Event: Nepal Earthquake
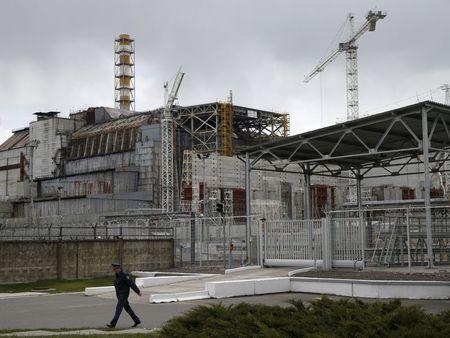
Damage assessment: no_damage